RRH Trimingham

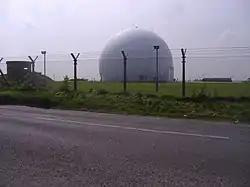
Radar dome at RRH Trimingham.

Remote Radar Head Trimingham or RRH Trimingham is a former TPS-77 radar station situated on the coast in the English county of Norfolk. The site is located on the coast road between Cromer and Mundesley, 1 kilometre east of the village of Trimingham but the activity has now moved to RRH Neatishead due to the threat from coastal erosion. The radar station was a satellite station of RAF Neatishead. This radar station was controlled and maintained by a section of Radar Technicians and Operators and supported by a team of Ground Engineers. Trimingham provided extensive coverage of the East coast of the United Kingdom and helped contribute to the recognised air picture and defence of the United Kingdom. The type 93 became operational on the site in April 1997.